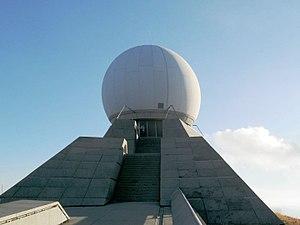
Le Grand Ballon est le point culminant du massif des Vosges, de la région Grand Est et du département du Haut-Rhin. Il est situé à 25 km au nord-ouest de Mulhouse dont il domine visuellement l'agglomération.